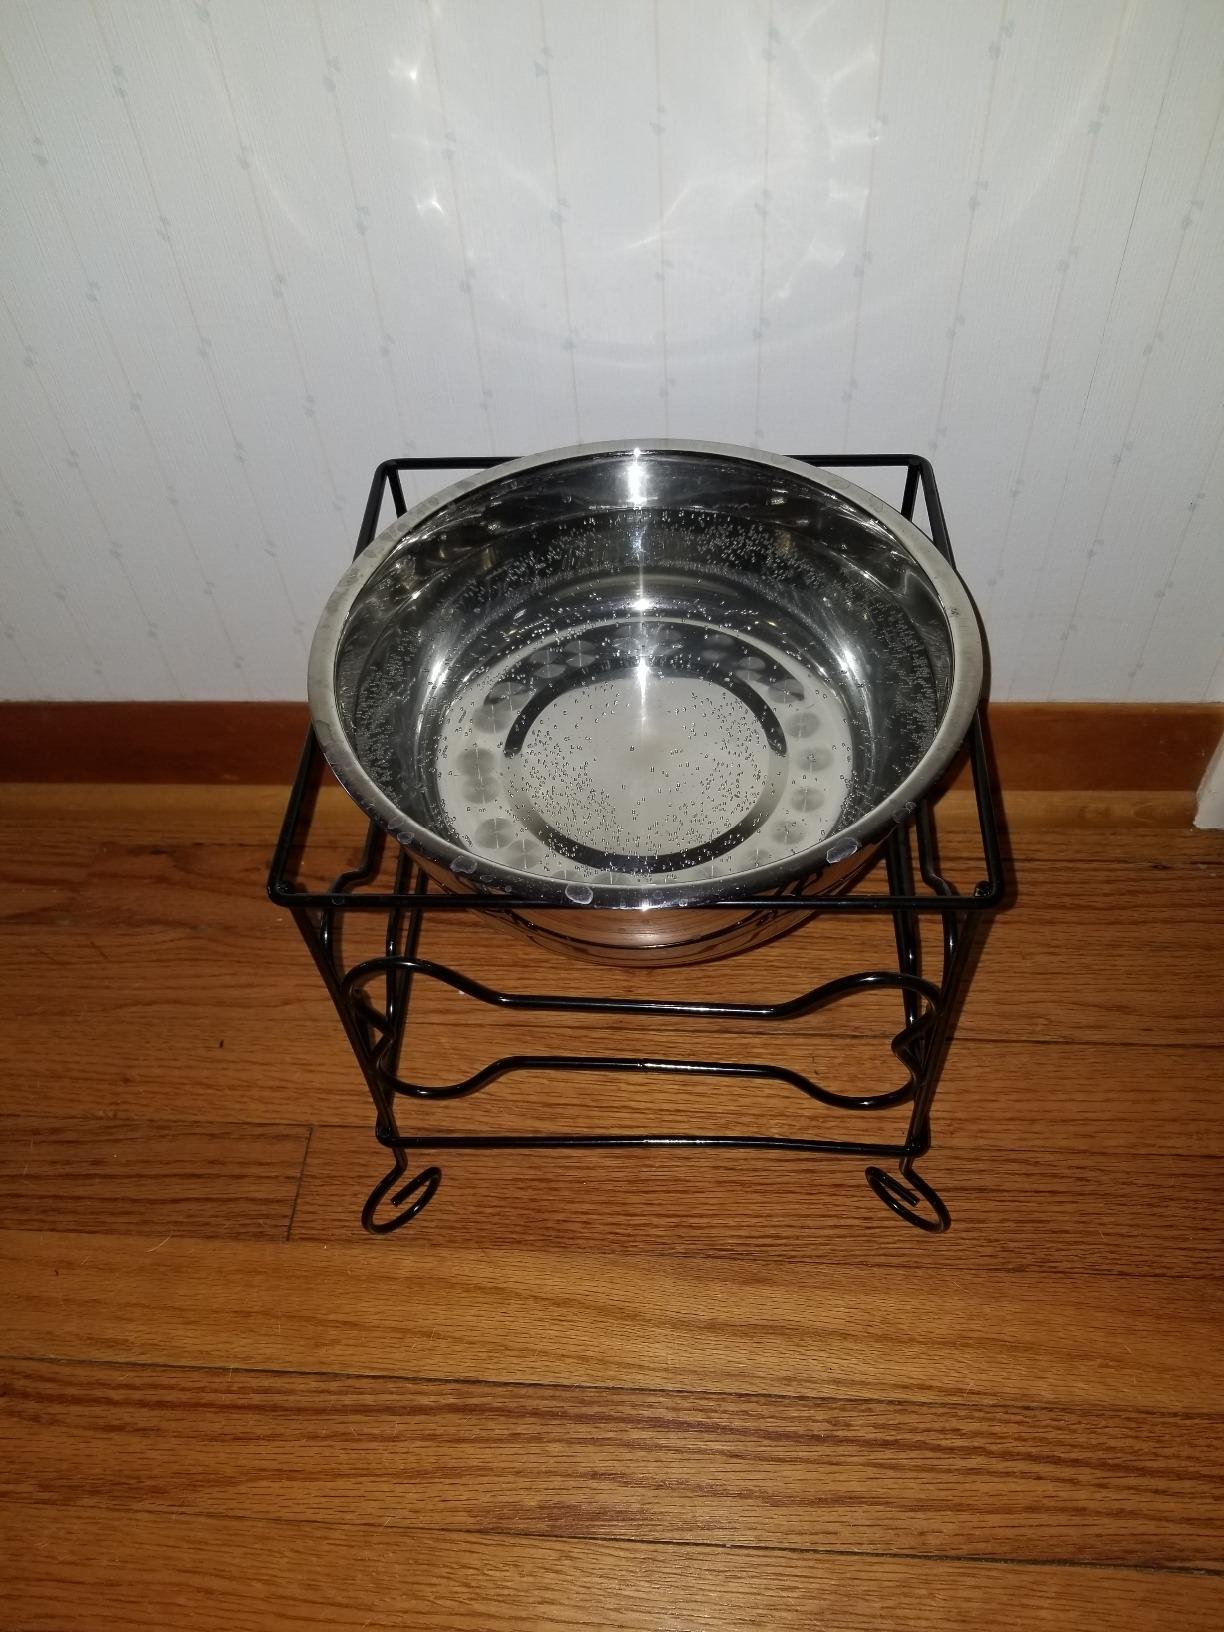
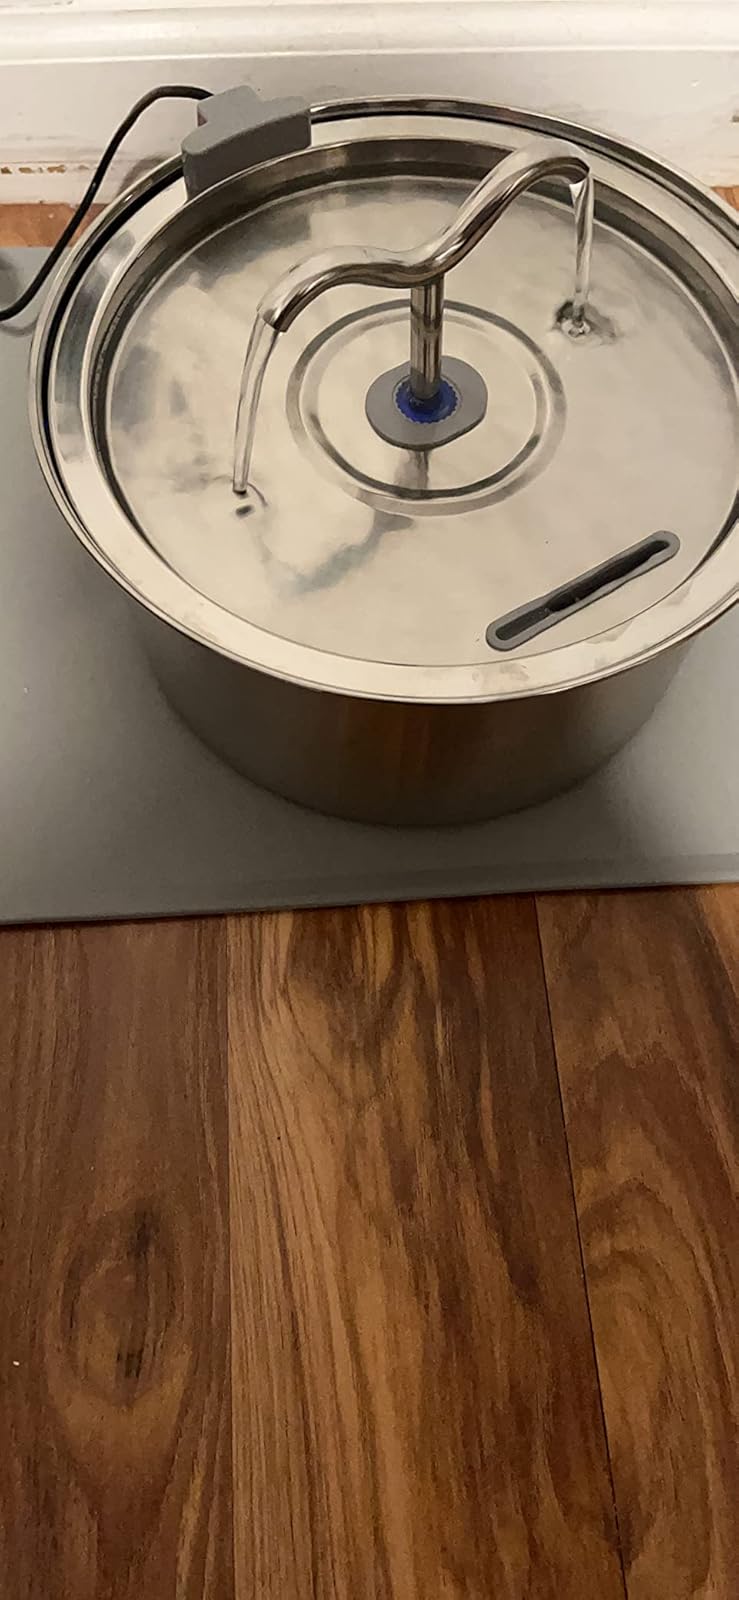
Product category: items_bowl
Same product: no